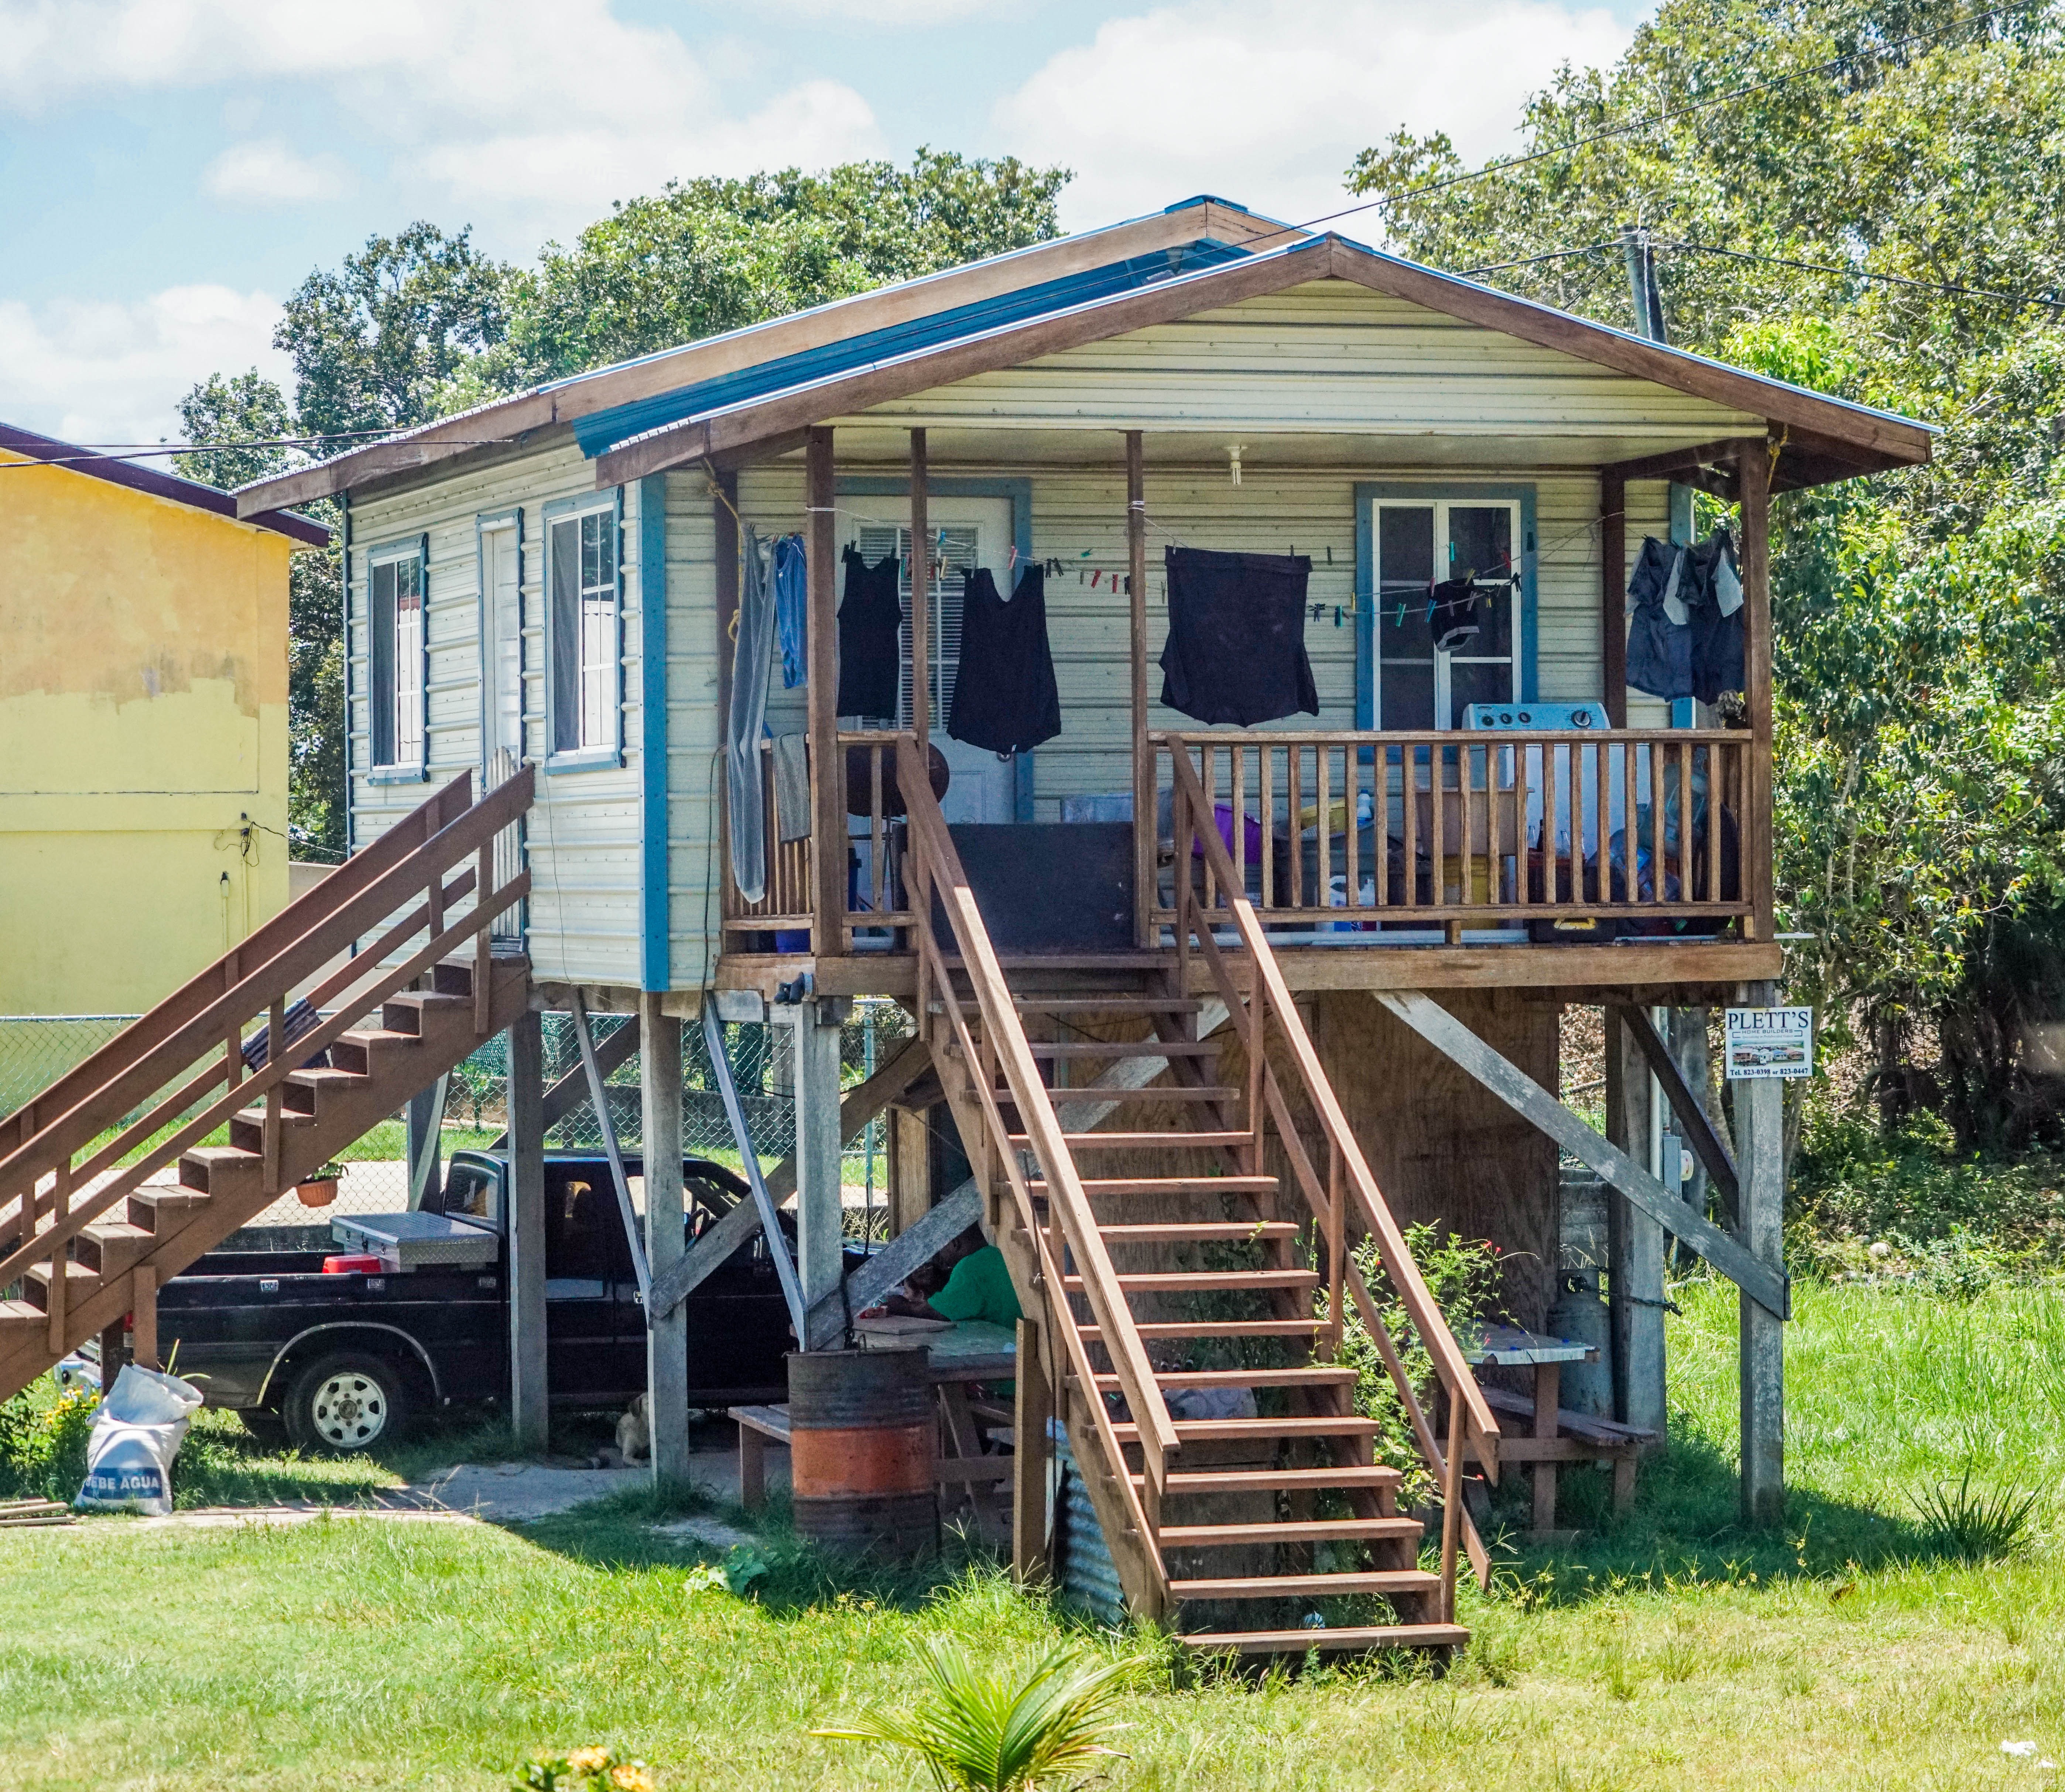
nature, architecture, home, porch, summer, travel, paradise, tropical, cottage, holiday, backyard, property, colorful, leisure, playground, log cabin, real estate, belize, outdoor structure